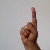
The image shows a hand gesture representing the letter 'D' in Indian Sign Language.